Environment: real
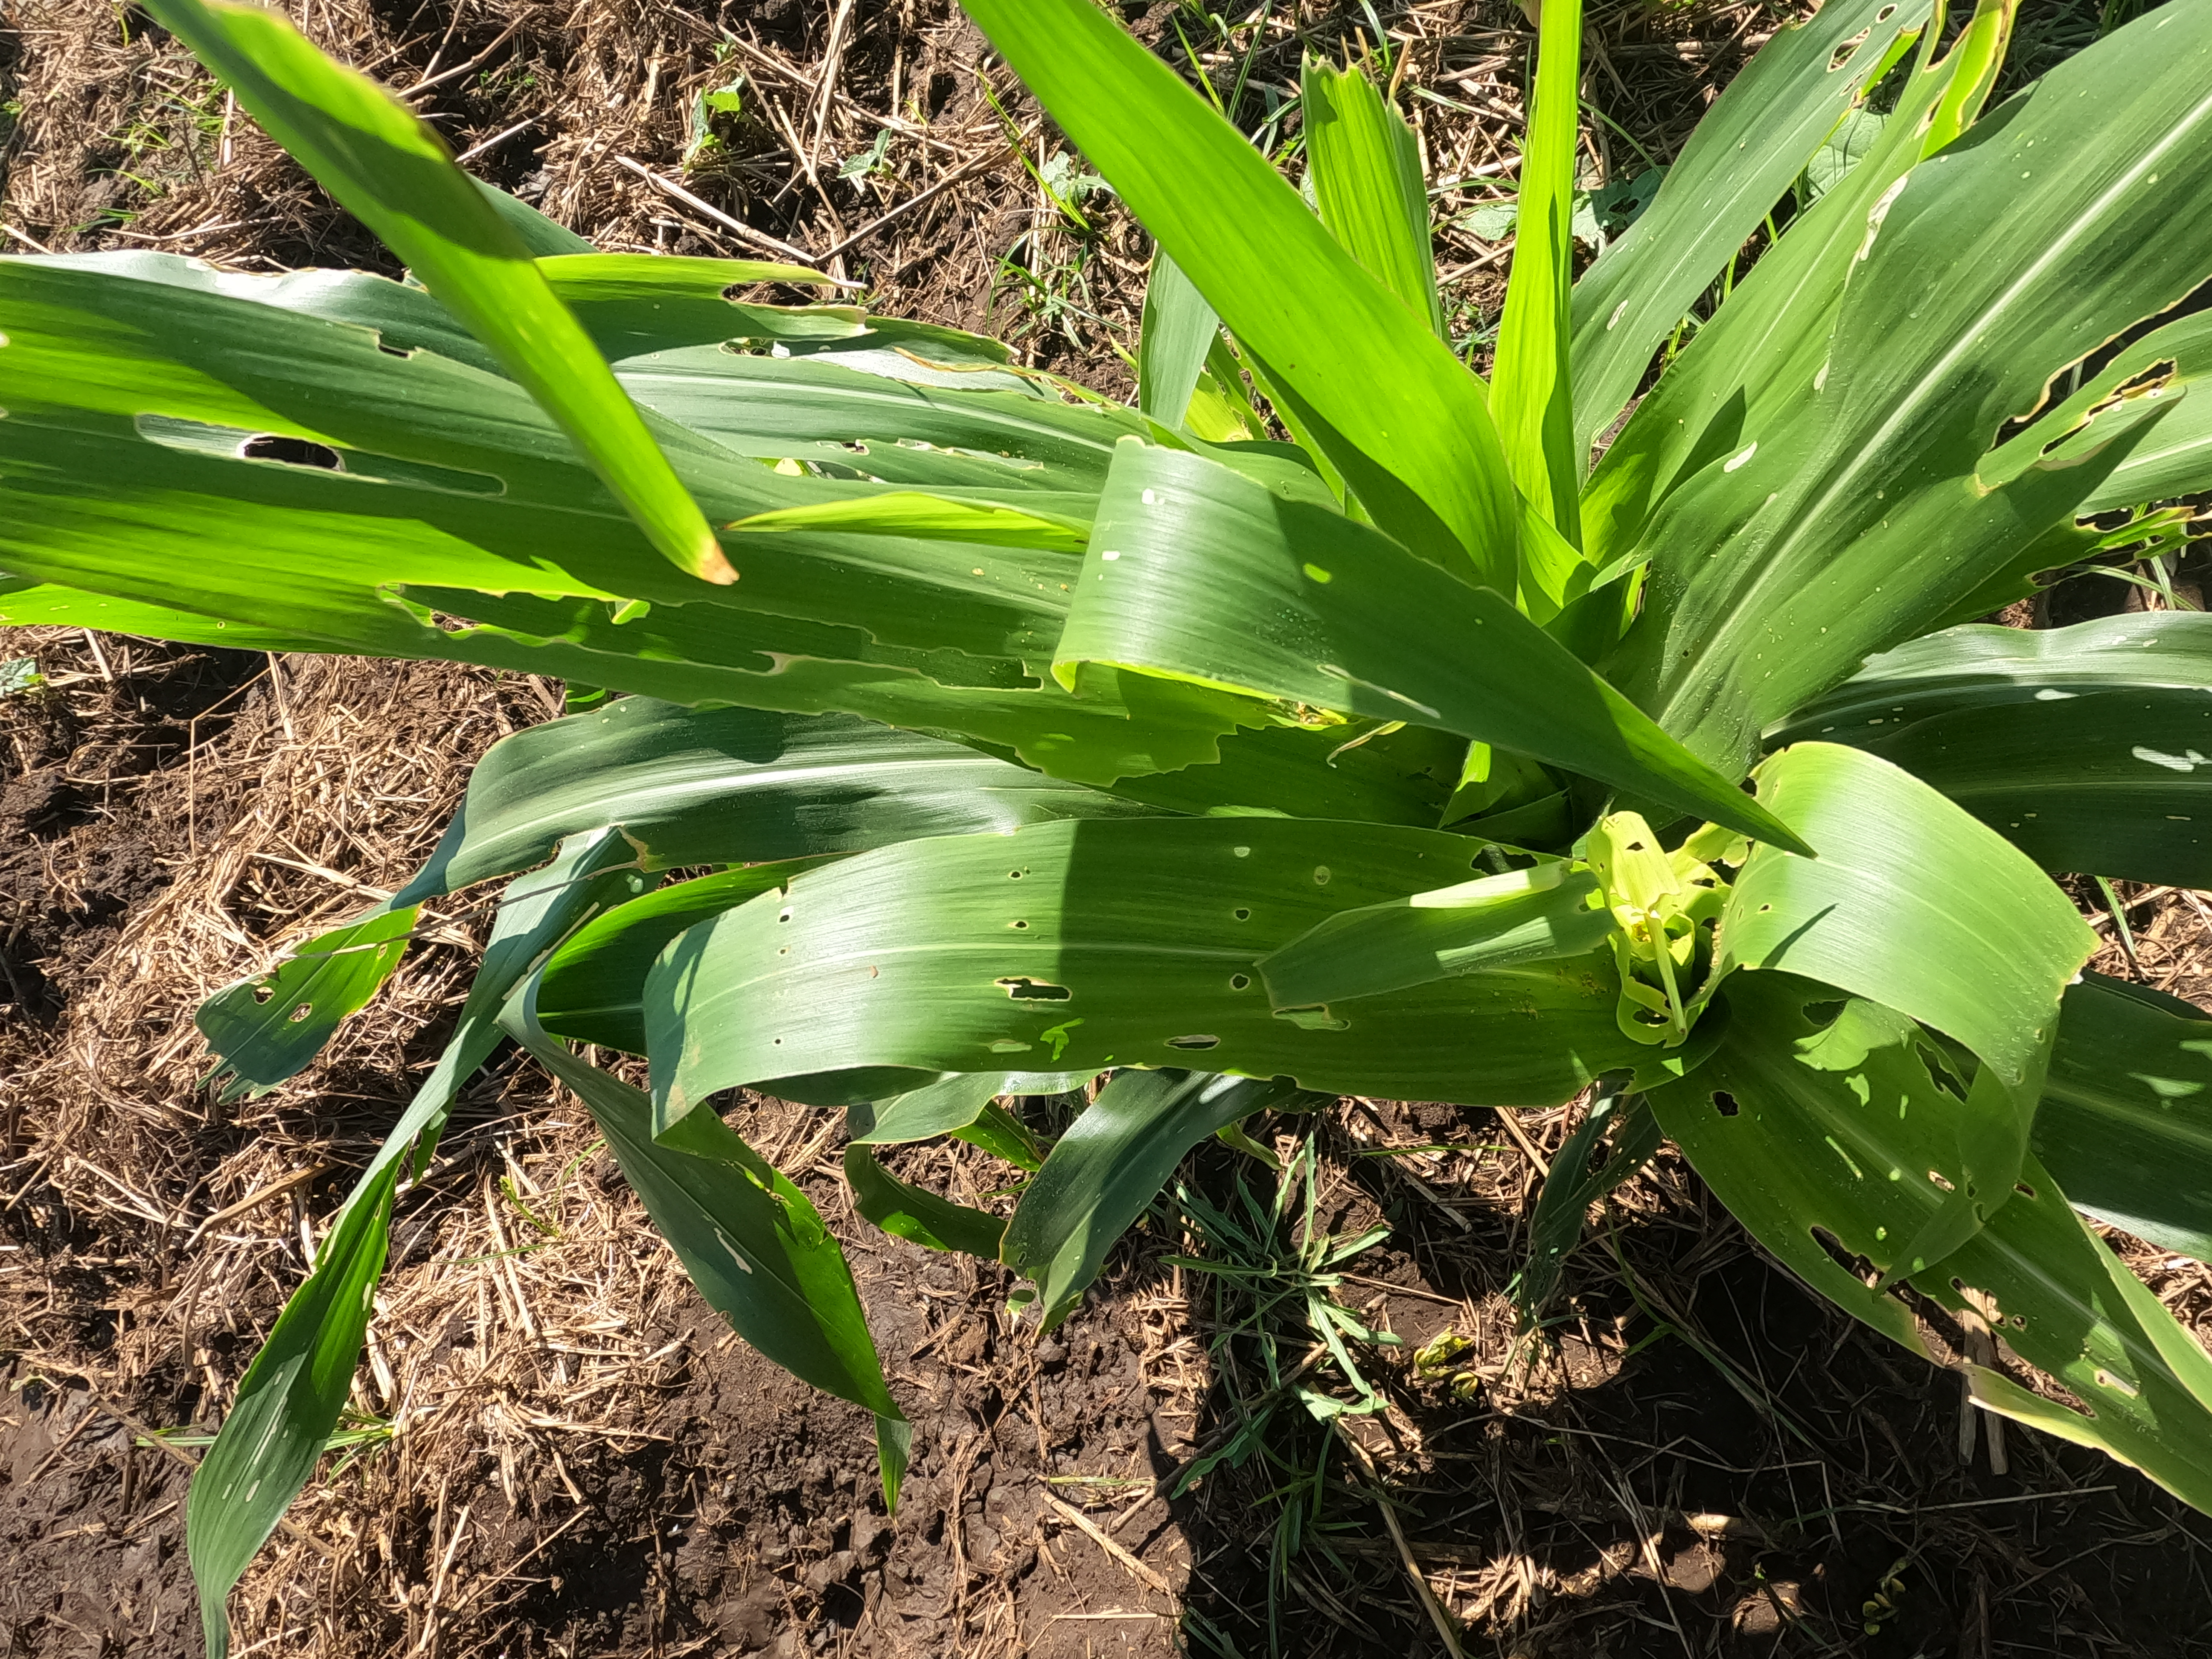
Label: fall_armyworm